Iowa Hog Lift

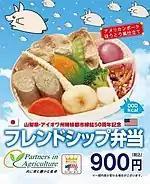
Packaging for a Japanese bento lunch product which commemorates the hog lift

The legacy which followed the hog lift has been considerable. Iowa and Yamanashi prefecture established a sister-state relationship in 1960, the first of its kind between the United States and Japan. Though the establishment of the relationship, thousands of people involved in a variety of occupations have traveled between Iowa and Yamanashi. Moreover, every Governor of Iowa has traveled to Yamanashi prefecture since the time of the hog lift. The event is also basis for a children's book titled "Sweet Corn and Sushi" by Iowa author Lori Erickson, a commemorative bento lunch product, and a courtesy visit to Yamanashi by U.S. Secretary of Agriculture Tom Vilsack, the former Governor of Iowa.